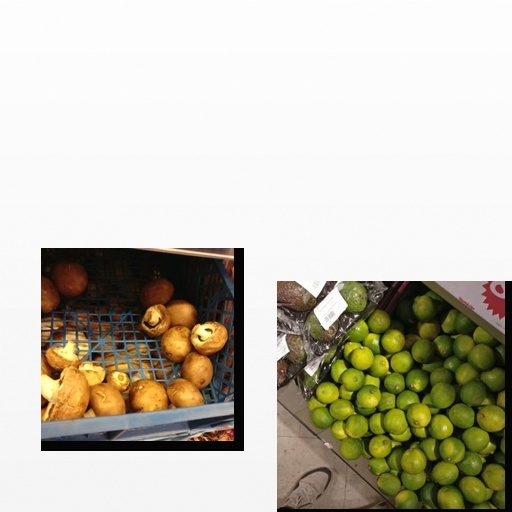
Food items: mushroom, lime